Blackstone Hotel (Fort Worth, Texas)

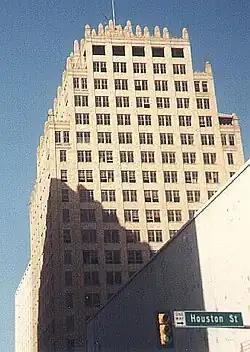
Abandoned Blackstone Hotel in 1990

The Hilton Hotel was again sold, and the name reverted to the Blackstone Hotel. During the next twenty years, the building would fall into a dilapidated state. In the 1970s, the Venetian Ballroom served as a temporary pornographic cinema and Fort Worth police's vice squad made frequent arrests. In 1979 Olympic gymnast Nadia Comaneci described her team's stay at the Blackstone as "awful, terrible, mediocre, but what the hell." The steady decline in business finally forced the closing of the hotel due to bankruptcy of the owners, seeing its last guest at that time in 1982.